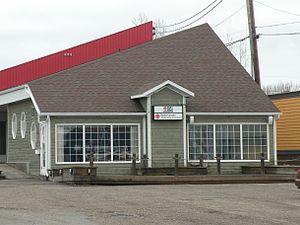
Locaux de Radio-Canada Acadie à Caraquet, au Nouveau-Brunswick (Canada).
Caraquet est la capitale de l'Acadie et le chef-lieu de la région de la Péninsule acadienne. Elle est située dans le comté de Gloucester, dans le Nord-Est du Nouveau-Brunswick, au Canada. Perchée sur un plateau au bord de la baie de Caraquet, la ville s'étend sur environ 13 kilomètres, lui ayant autrefois valu le surnom de « plus long village du monde ».
Les médias, en particulier la presse écrite, ont joué un rôle important dans le développement de la culture acadienne à partir du milieu du XIXᵉ siècle et ont souvent été au centre des aspirations politiques et économiques. Les Acadiens sont généralement minoritaires et moins fortunés que leurs compatriotes, ce qui a influencé l'histoire des médias en Acadie.